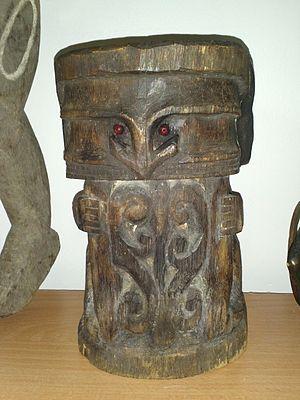
Statuette korwar de Papouasie (Indonésie), région de Cenderawasih
Un korwar est une statuette de style ancien principalement fabriqué dans la Baie de Cenderawasih dans la province indonésienne de Papouasie. Ces statuettes sont si caractéristiques qu'elles donnent leur nom au style de l'art local : le style korwar.